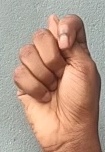
ASL sign: T